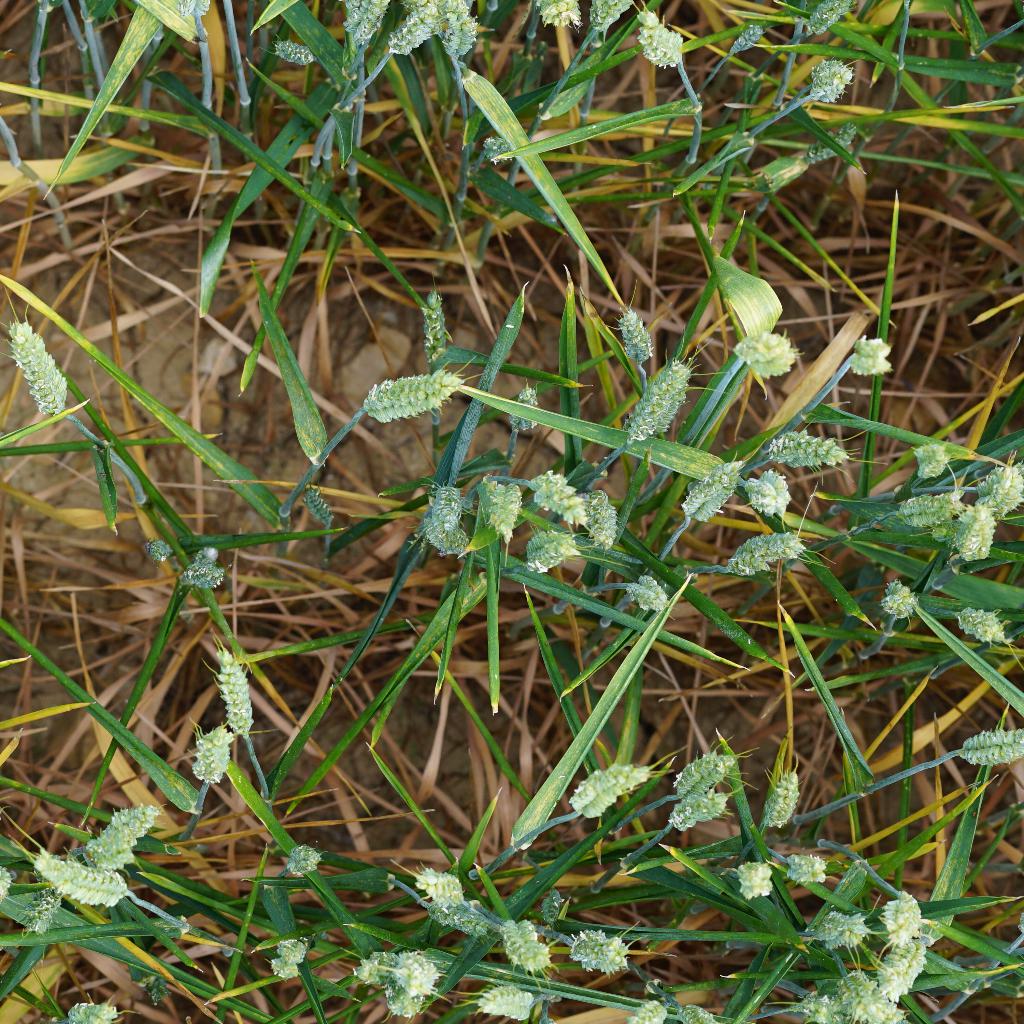
Country: France
Location: Gréoux
Wheat development stage: Filling